Choctaw Stadium

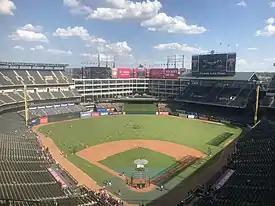
Choctaw Stadium, then Globe Life Park, in 2018

The new stadium was built south of Globe Life Park, on the site of a surface parking lot between Randol Mill Road and Cowboys Way. Space between the new stadium and Globe Life Park was constructed into an entertainment complex called Texas Live!, developed by The Cordish Companies, which, when finished, is slated to include sports bars, restaurants, and a 300-room hotel to be developed in three phases. The first phase, dubbed "Rangers Republic", is a two-level venue with multiple restaurants and providing interactive games and authentic memorabilia; the second phase is the Live! Arena, a multi-level venue providing restaurants, a performance stage for concerts, and an outdoor beer garden; Arlington Backyard, the third venue to anchor the entertainment district calls for a large, covered venue that could host concerts, charitable functions, and community events.